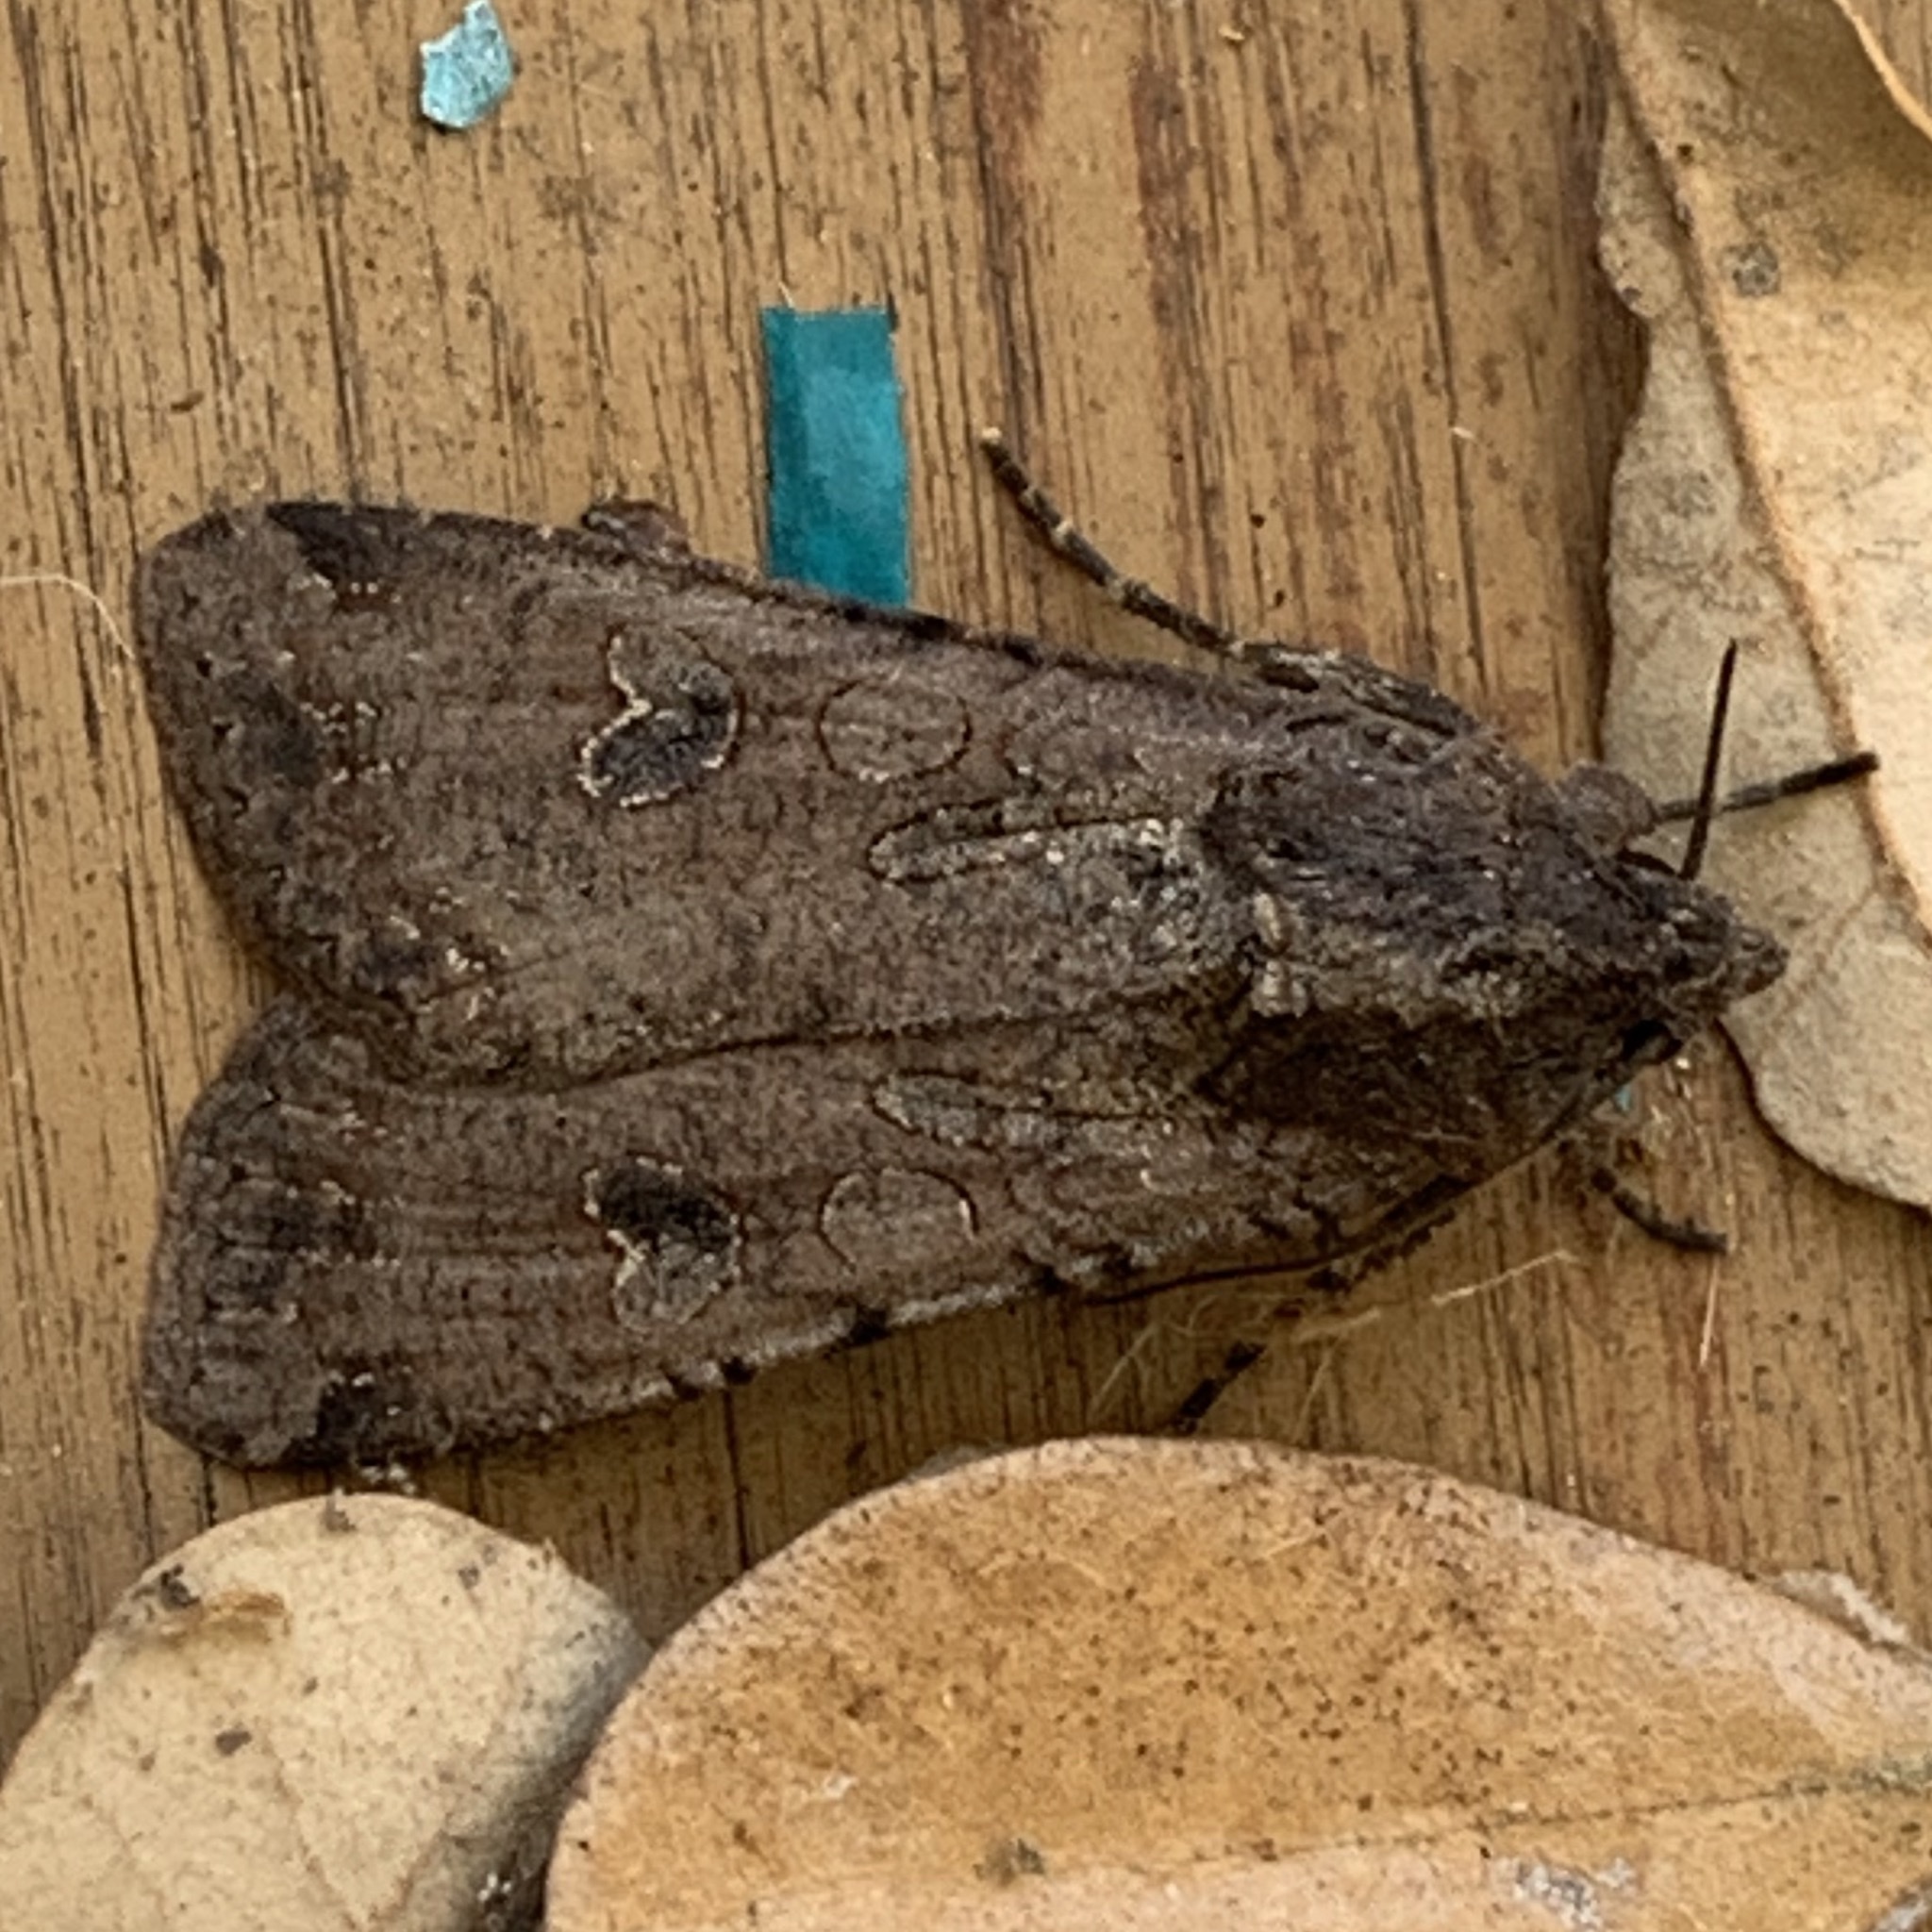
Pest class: cutworms